Yin May

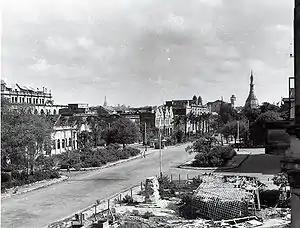
Rangoon in the aftermath of World War II

Yin May founded and ran the country's main maternity hospital during World War II (1942–1945). It was out of sheer necessity. The country had been without its main maternity hospital since 25 December 1941 when Japanese aerial bombing destroyed Dufferin Hospital. Patients from Dufferin were moved to Rangoon General Hospital but the Imperial Japanese Army seized the general hospital for its exclusive use in March 1942, leaving the non-Japanese without a hospital. Most of its tiny colonial era medical staff had also fled. Indeed, she herself fled with her husband Min Sein and their young son to Upper Burma in early 1942. But she somehow got separated from her family in Upper Burma, and returned to Rangoon mid 1942 alone, and pregnant. She then joined BIA Hospital, the makeshift hospital founded by Dr. Ba Than, as the head of the Maternity Unit.